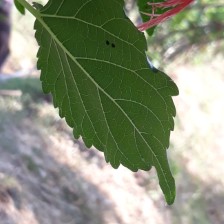
Variety: ChiangMai60